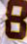
Number: 8